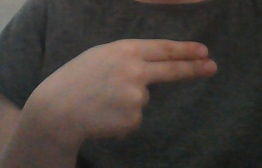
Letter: ain